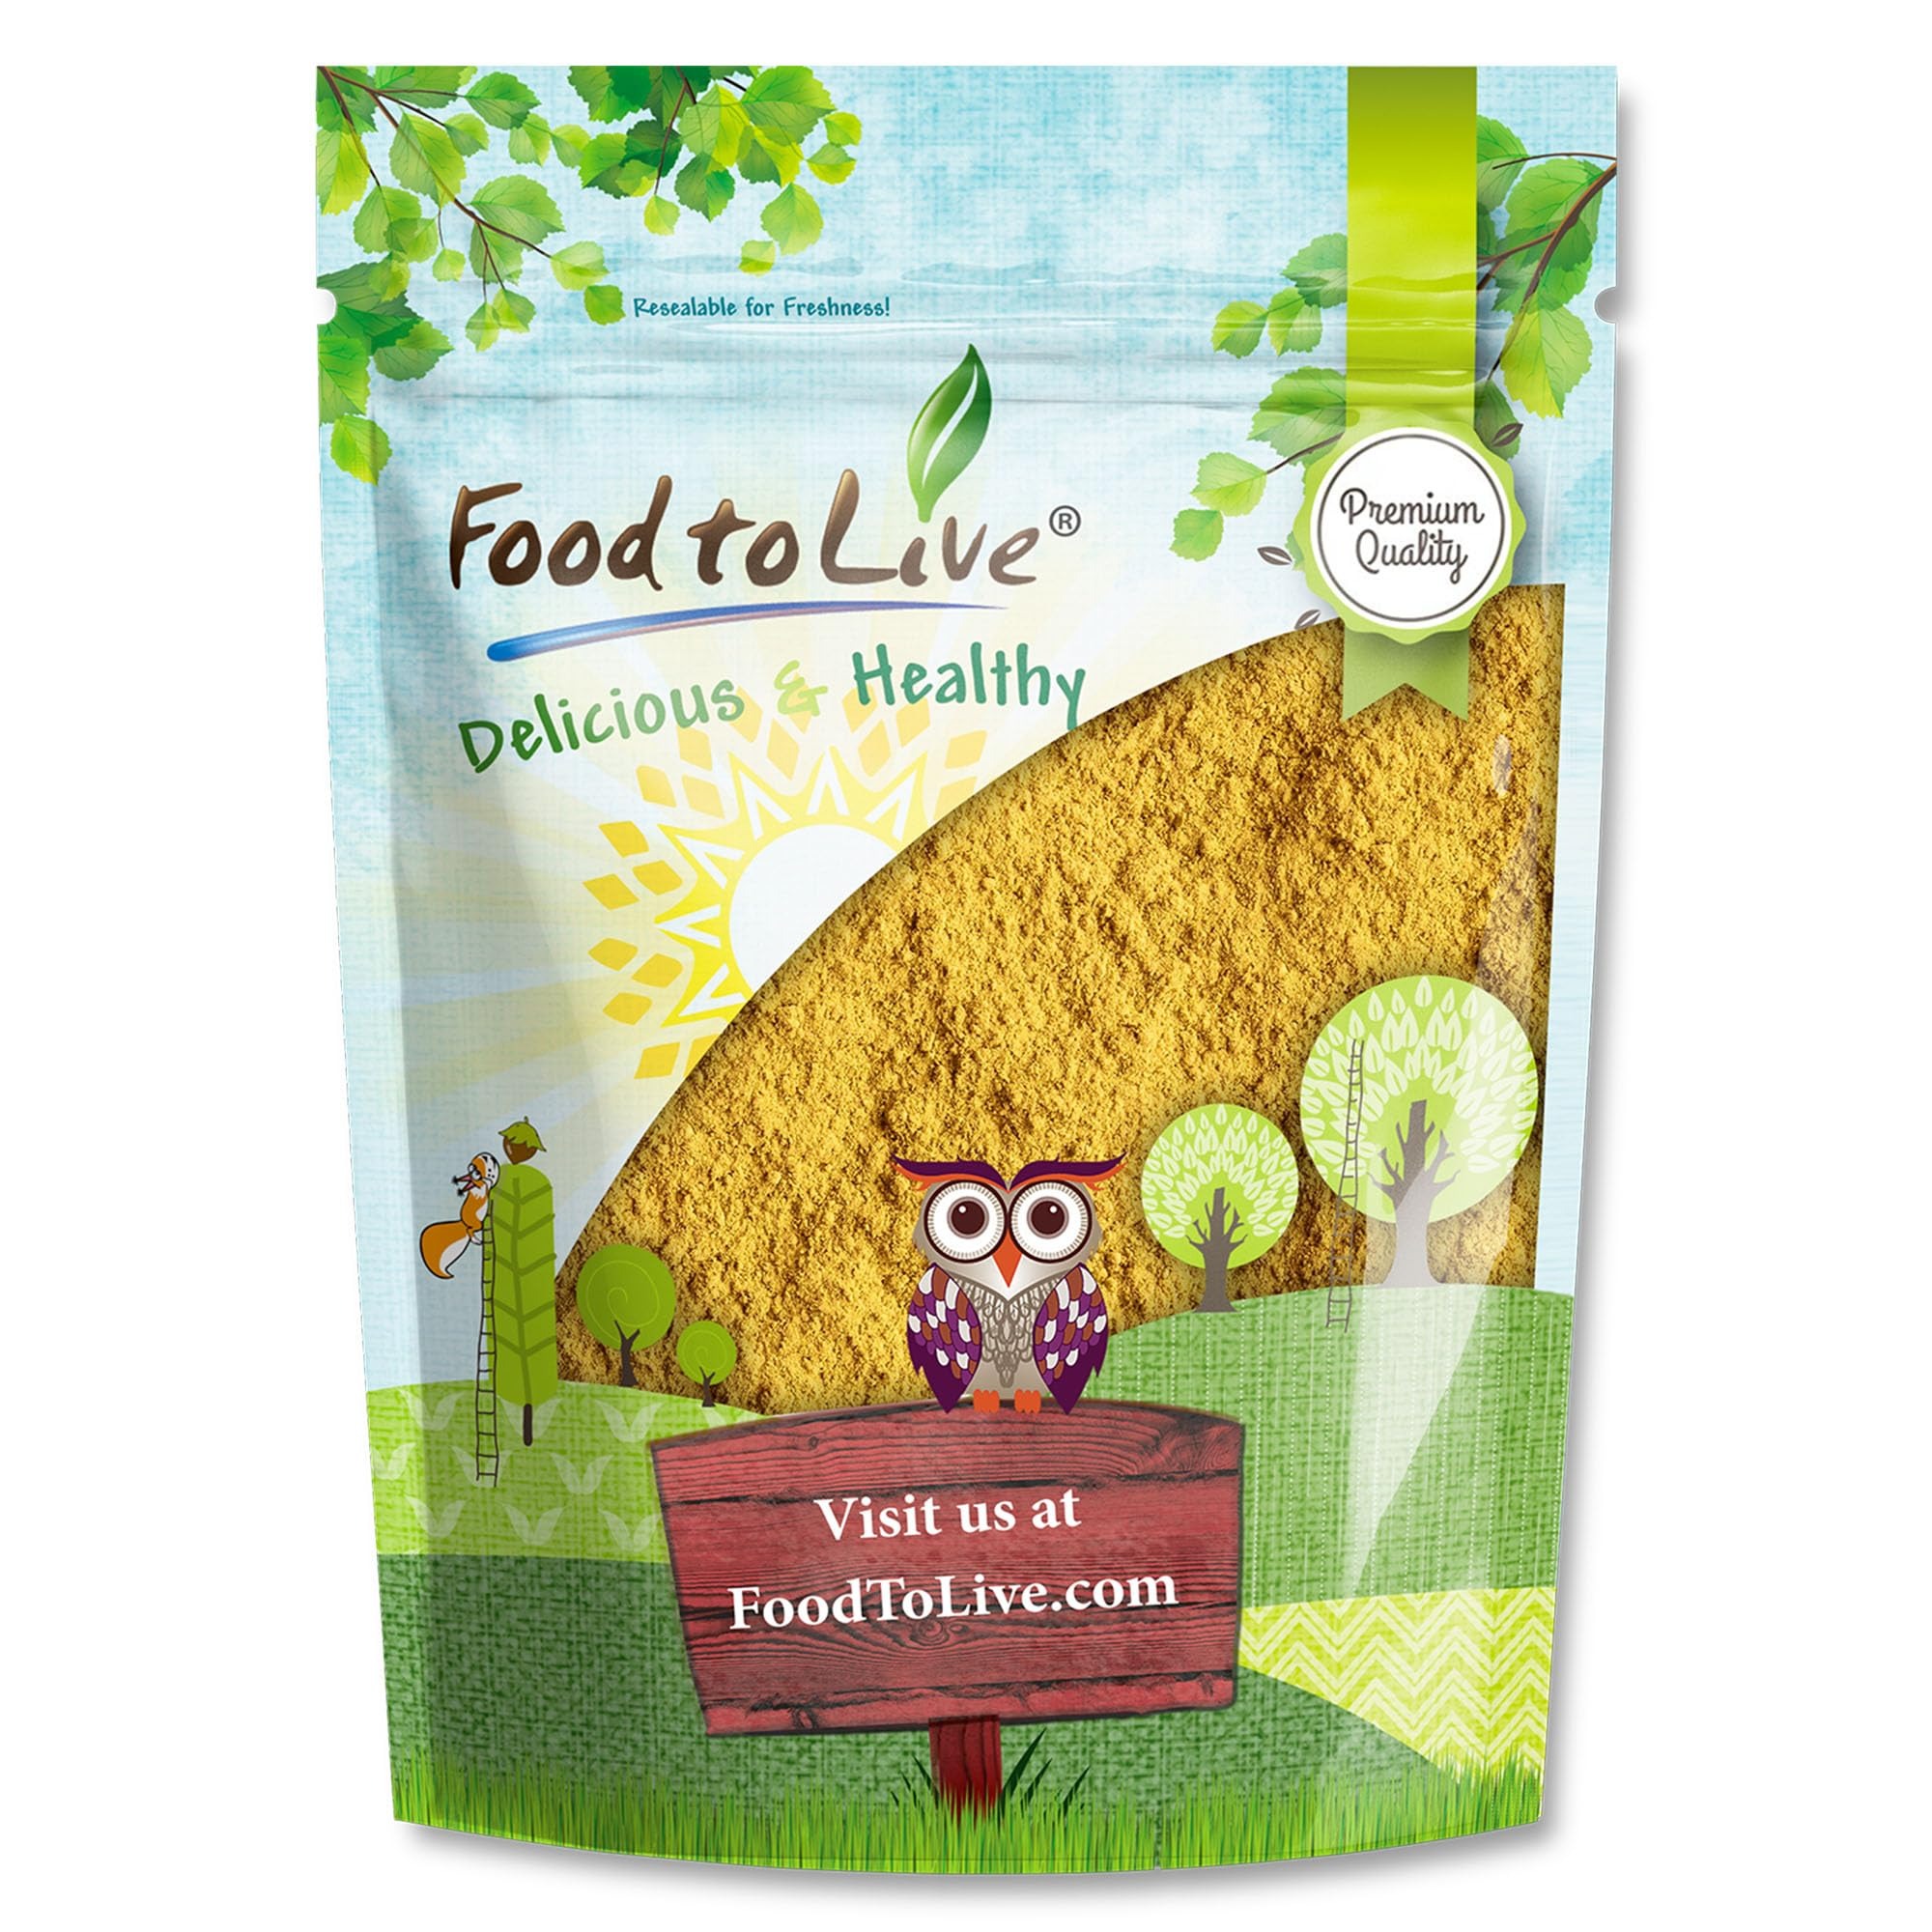
Item Name: Food to Live Ground Yellow Mustard Seeds, 8 Ounces – All-Natural, Vegan Spice for Flavorful Cooking and Seasoning, Non-GMO, Kosher, Bulk
Bullet Point 1: ✔️ BOLD & ZESTY FLAVOR – Adds a sharp, tangy depth to a variety of dishes.
Bullet Point 2: ✔️FINE TEXTURE FOR EASY MIXING – Perfectly ground for smooth blending in sauces and seasonings.
Bullet Point 3: ✔️VERSATILE SPICE ESSENTIAL – Ideal for marinades, dressings, dry rubs, and homemade mustard.
Bullet Point 4: ✔️READY TO USE – No preparation needed—simply sprinkle for instant flavor enhancement.
Bullet Point 5: ✔️PERFECT FOR CREATIVE COOKING – A must-have for home chefs and gourmet recipes.
Product Description: Ground Yellow Mustard delivers a bold, tangy flavor with a touch of heat, making it a versatile spice for various dishes. This finely ground mustard powder is derived from high-quality mustard seeds, creating a smooth texture that blends effortlessly into recipes. Its warm, slightly spicy taste enhances both savory and pickled dishes, adding depth and complexity to meals. This mustard powder is commonly used in spice blends, dry rubs, and marinades. It pairs well with vinegar, oil, and seasonings, making it a great addition to dressings and sauces. Its fine texture allows it to mix seamlessly into dips, soups, and stews. It also works well in baking, bringing a distinct flavor to pretzels, crackers, and homemade mustard spreads. Incorporate Ground Yellow Mustard into your cooking by mixing it with water and vinegar for a tangy mustard sauce. Add it to spice blends for barbecue, mix it into curries for extra depth, or stir it into creamy condiments for a bold twist. It also enhances pickling recipes, infusing brines with a classic, well-balanced flavor. Store in an airtight container in a cool, dry place to maintain its freshness and aroma. Ground Yellow Mustard is a convenient and flavorful ingredient for a variety of culinary applications.
Value: 7.99
Unit: Ounce

Price: 6.99